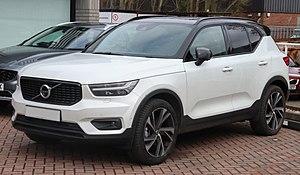
Le XC40 est le premier SUV compact premium du constructeur automobile suédois Volvo Cars. Il a été élu « voiture européenne de l'année 2018 ».